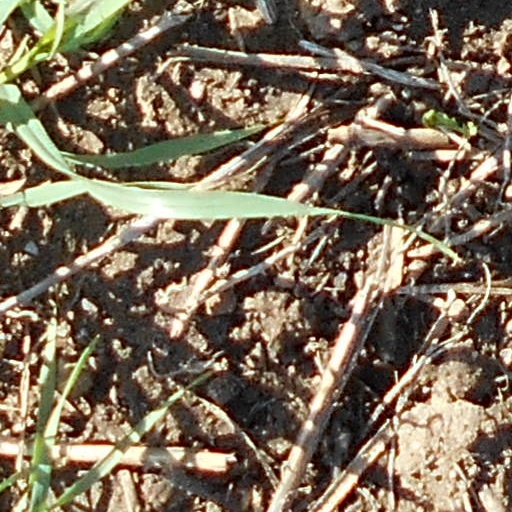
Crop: wheat